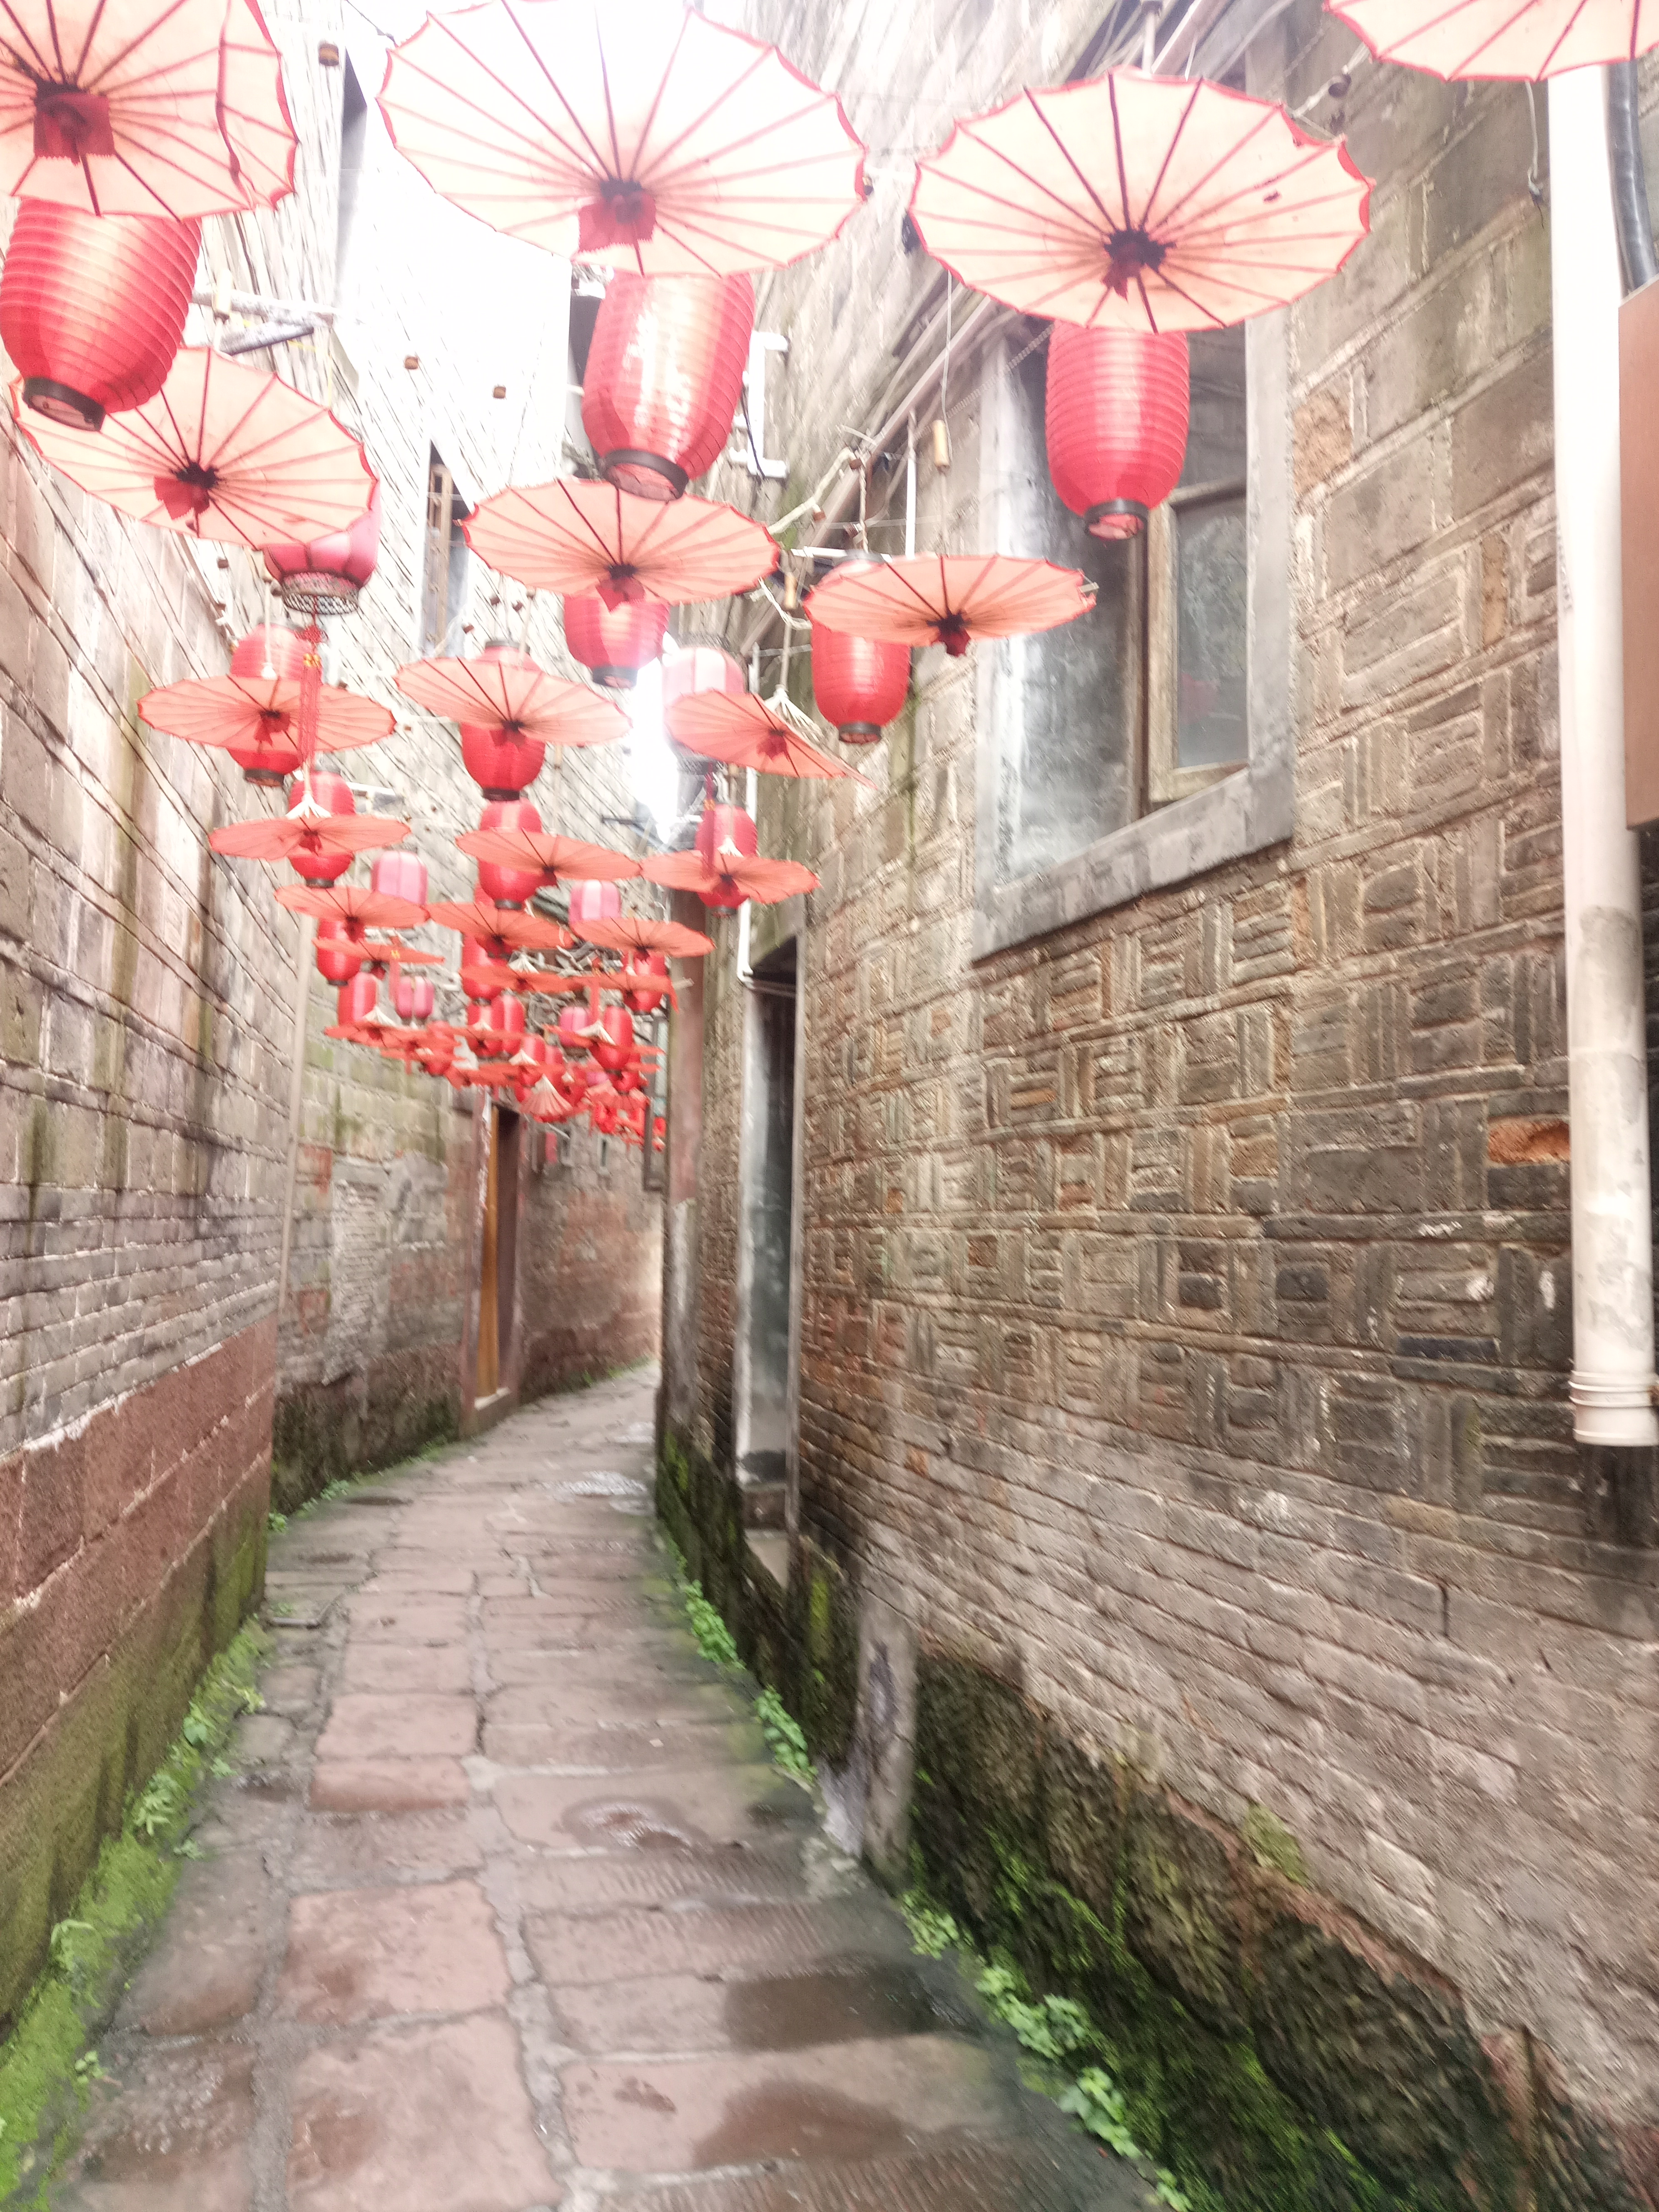
red, pink, wall, lighting, town, spring, flower, architecture, tree, street, brick, plant, alley, infrastructure, building, road, lantern, blossom, house, petal, coquelicot, arch, light fixture, city, tourism, walkway